Unit 731

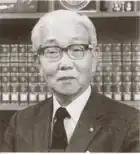

Army Engineer Hisato Yoshimura conducted experiments by taking captives outside, dipping various appendages into water of varying temperatures, and allowing the limb to freeze. Once frozen, Yoshimura would strike their affected limbs with a short stick, "emitting a sound resembling that which a board gives when it is struck". Ice was then chipped away, with the affected area being subjected to various treatments. Military personnel of the Unit referred to Yoshimura as a "scientific devil" and a "cold-blooded animal" due to his strictness and involvement in mass killings and inhumane scientific tests, which included soaking the fingers of a three-day-old child in water containing ice and salt.